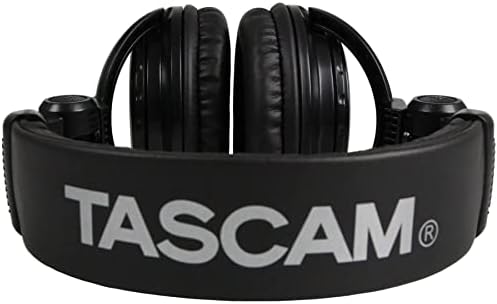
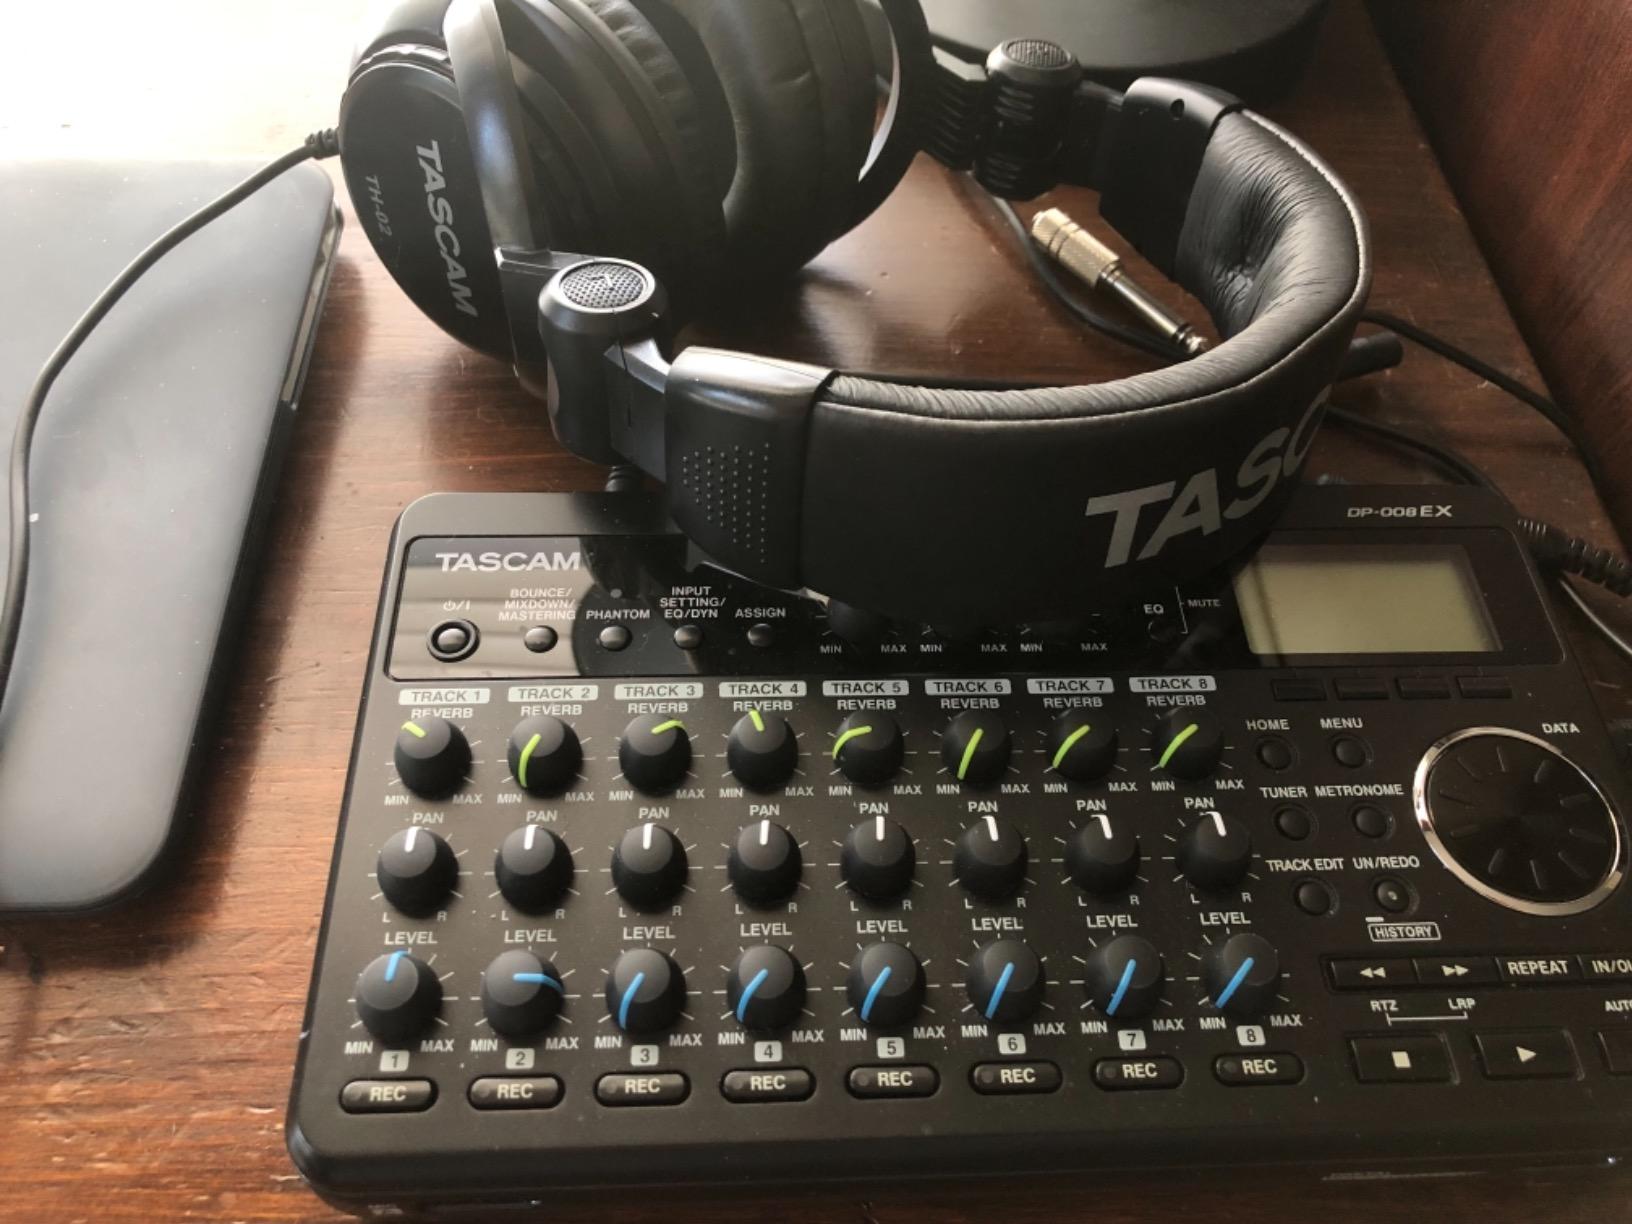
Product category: headphones
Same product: yes